Sargonid dynasty

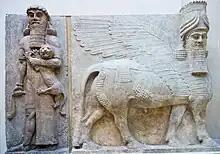
Portion of the monumental Sargonid royal emblem from Dur-Sharrukin, consisting of a hero grasping a lion, flanked by two lamassu (only one exhibited here). Exhibited at the Louvre

It was due to Esarhaddon's military campaigns that the Neo-Assyrian Empire reached its largest ever extent. He established borders stretching from Nubia in the south-west to the Zagros Mountains in the north-east, including regions such as the Levant, south-eastern Anatolia and all of Mesopotamia. The combination of attentive administration of the government and the successful military campaigns ensured that the empire would remain stable throughout his reign as king and allowed for advances within art, astronomy, architecture, math, medicine and literature.' Perhaps his greatest conquest was Egypt, which dramatically increased the size of his empire. After having been defeated in a first failed attempt to conquer the country in 673 BC, Esarhaddon's armies successfully defeated Pharaoh Taharqa in 671 BC after which he captured the Pharaoh's family, including his son and wife, and most of the royal court, which were sent back to Assyria as hostages. Governors loyal to the Assyrian king were then placed in charge of the conquered territories along the Nile.'